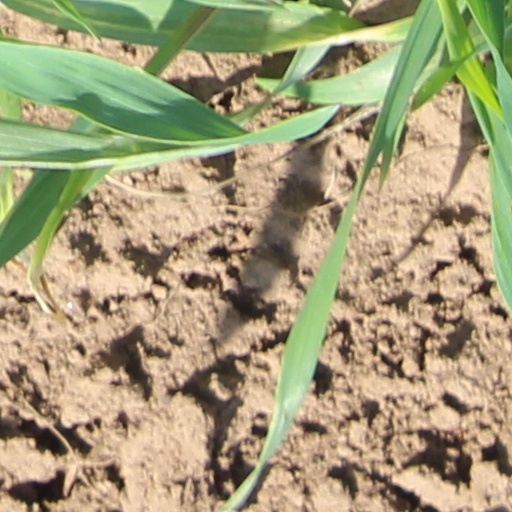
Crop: wheat